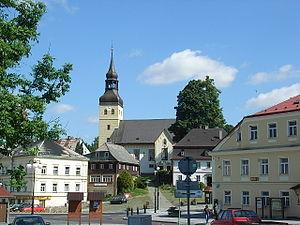
Chřibská est une ville du district de Děčín, dans la région d'Ústí nad Labem, en Tchéquie. Sa population s'élevait à 1 342 habitants en 2018.